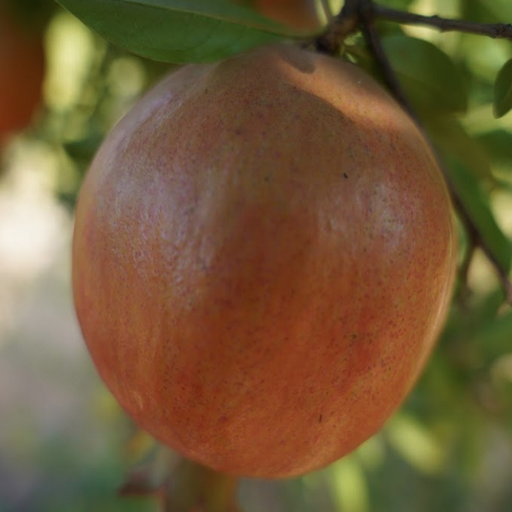
Label: Healthy